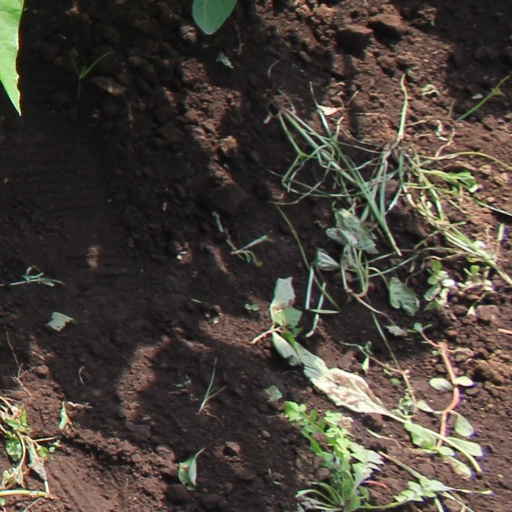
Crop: soybean